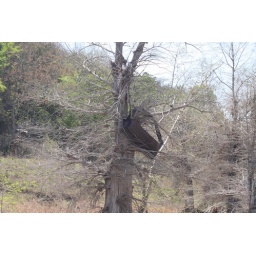
car door in a tree